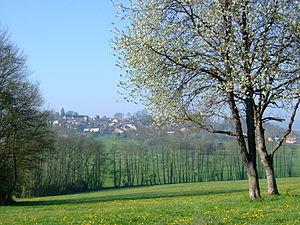
Godoncourt est une commune française située dans le département des Vosges, en région Grand Est.